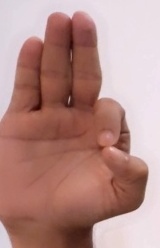
ASL sign: F